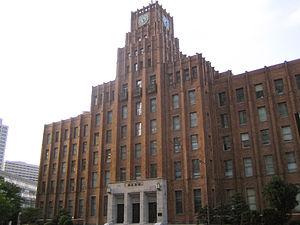
L'agence de presse Dōmei est une agence de presse japonaise fondée en 1936 à partir de la fusion de plusieurs agences japonaises, spécialisées dans l'information pour les unes, dans la publicité pour les autres. Elle est l'agence de presse officielle de l'empire du Japon de 1935 à 1945.